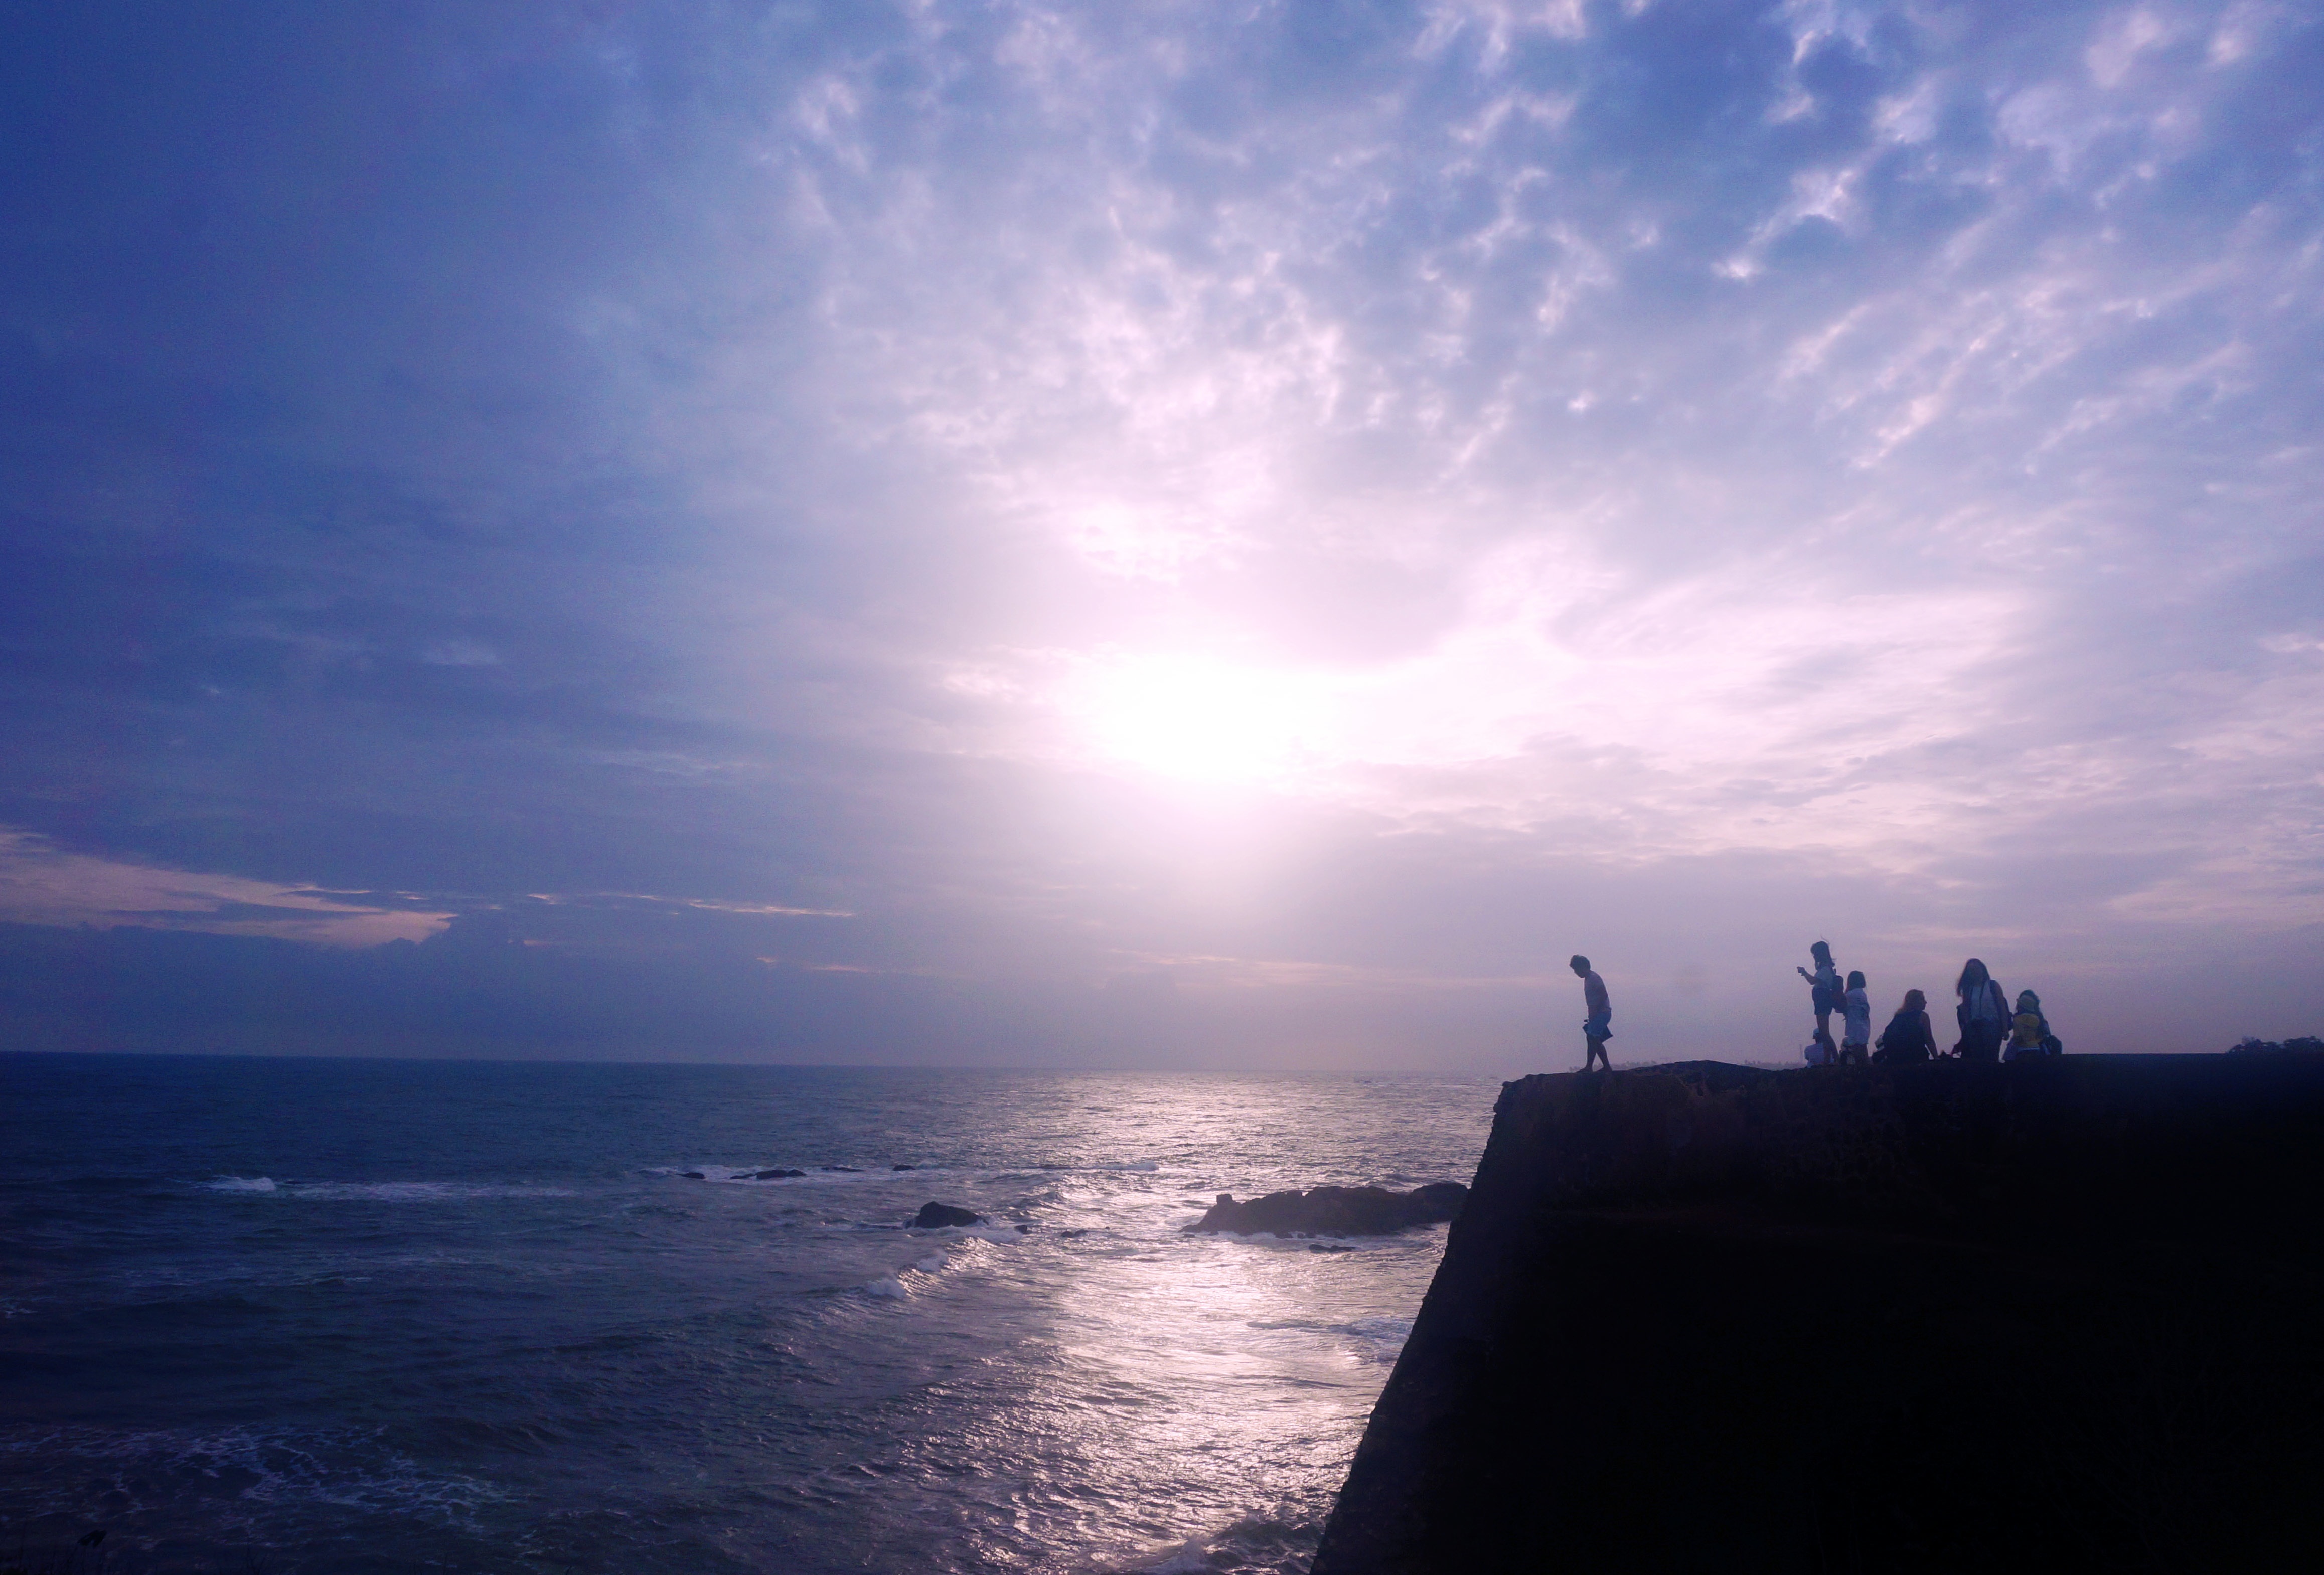
beach, sea, coast, ocean, horizon, cloud, sky, sun, sunrise, sunset, sunlight, morning, wave, dawn, dusk, evening, cape, astronomical object, atmospheric phenomenon, atmosphere of earth